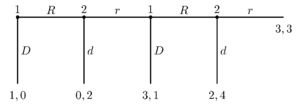
Spilteori / Anvendelser af spilteori / Deskriptiv
Et tusindbenspil i tre trin
Spilteori studerer valg af optimal adfærd, når omkostningerne og gevinsterne af hver mulighed afhænger af andre individers valg.